History of evolutionary thought

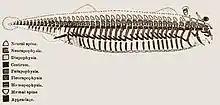
Richard Owen's 1848 diagram shows his conceptual archetype for all vertebrates.

In 1796, Georges Cuvier published his findings on the differences between living elephants and those found in the fossil record. His analysis identified mammoths and mastodons as distinct species, different from any living animal, and effectively ended a long-running debate over whether a species could become extinct. In 1788, James Hutton described gradual geological processes operating continuously over deep time. In the 1790s, William Smith began the process of ordering rock strata by examining fossils in the layers while he worked on his geologic map of England. Independently, in 1811, Cuvier and Alexandre Brongniart published an influential study of the geologic history of the region around Paris, based on the stratigraphic succession of rock layers. These works helped establish the antiquity of the Earth. Cuvier advocated catastrophism to explain the patterns of extinction and faunal succession revealed by the fossil record.